Tony Hawk's Pro Skater 2

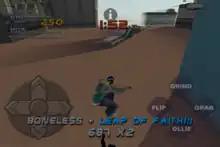
An in-game screenshot of "Pro Skater 2" on the iPod Touch

"Tony Hawk's Pro Skater 2" puts the player in control of a professional or fictional skater and takes place in a third-person view with a fixed camera. The player must perform tricks and complete level objectives in return for cash rewards, which can be used to unlock other levels, improve the player character's statistics and obtain better equipment. The game's universe maintains a loose grip on physics for the sake of gameplay quality; while the player character can jump reasonable heights and perform short grinds early on in their career, they may eventually come to grind for much longer distances and reach such a disproportionate height in their jumps as to be capable of stringing an unrealistic chain of maneuvers together midair. The player can move freely throughout the levels without constraint and fulfill the different objectives in any order desired.